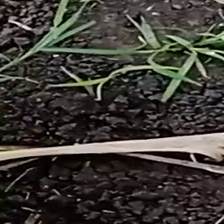
Weed species: Harali_(Cynodon_dactylon)